Crawling (human)

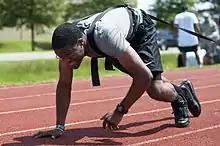
US Airman performs a bear crawl

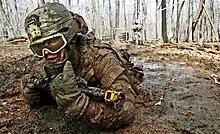
Soldier crawls through mud during training

Infants sometimes "crawl" with their stomachs on the ground as early as 3 months, but this crawling is infrequent with the baby remaining stationary most of the time. True crawling with the stomach off the ground and the baby frequently on the move usually develops between 7 and 11 months of age and lasts anywhere from a week to 4 months before the child switches to walking. Even after taking their first unaided steps, most babies still crawl part of the time until they have mastered walking. While crawling, infants gradually practice standing, at first by using people or objects for support and, later, without support. Crawling babies are notorious for getting into trouble, so parents are often advised to childproof their house before a baby reaches crawling age.